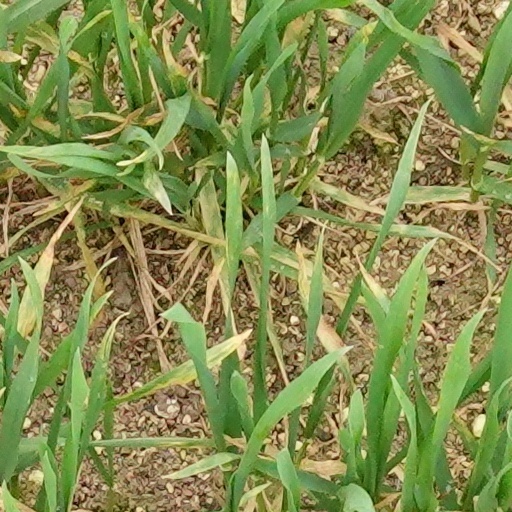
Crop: wheat